Joe Chapman (politician)

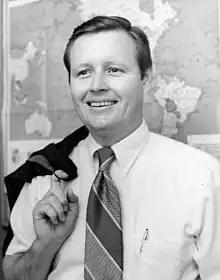
Chapman in 1968

Joe Chapman (August 4, 1938 – December 11, 2016) was an American politician. He served as a Democratic member for the 9th district of the Florida House of Representatives.